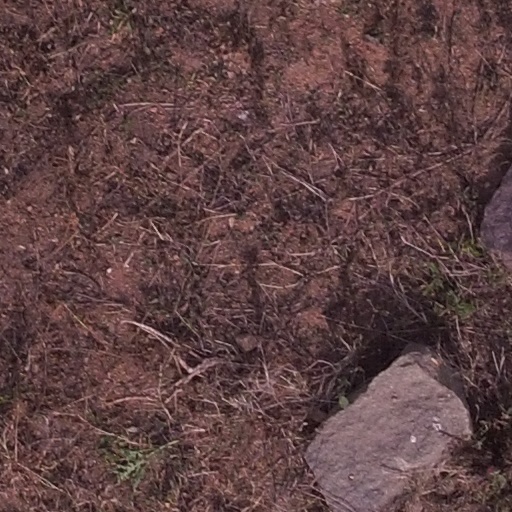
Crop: maize; corn